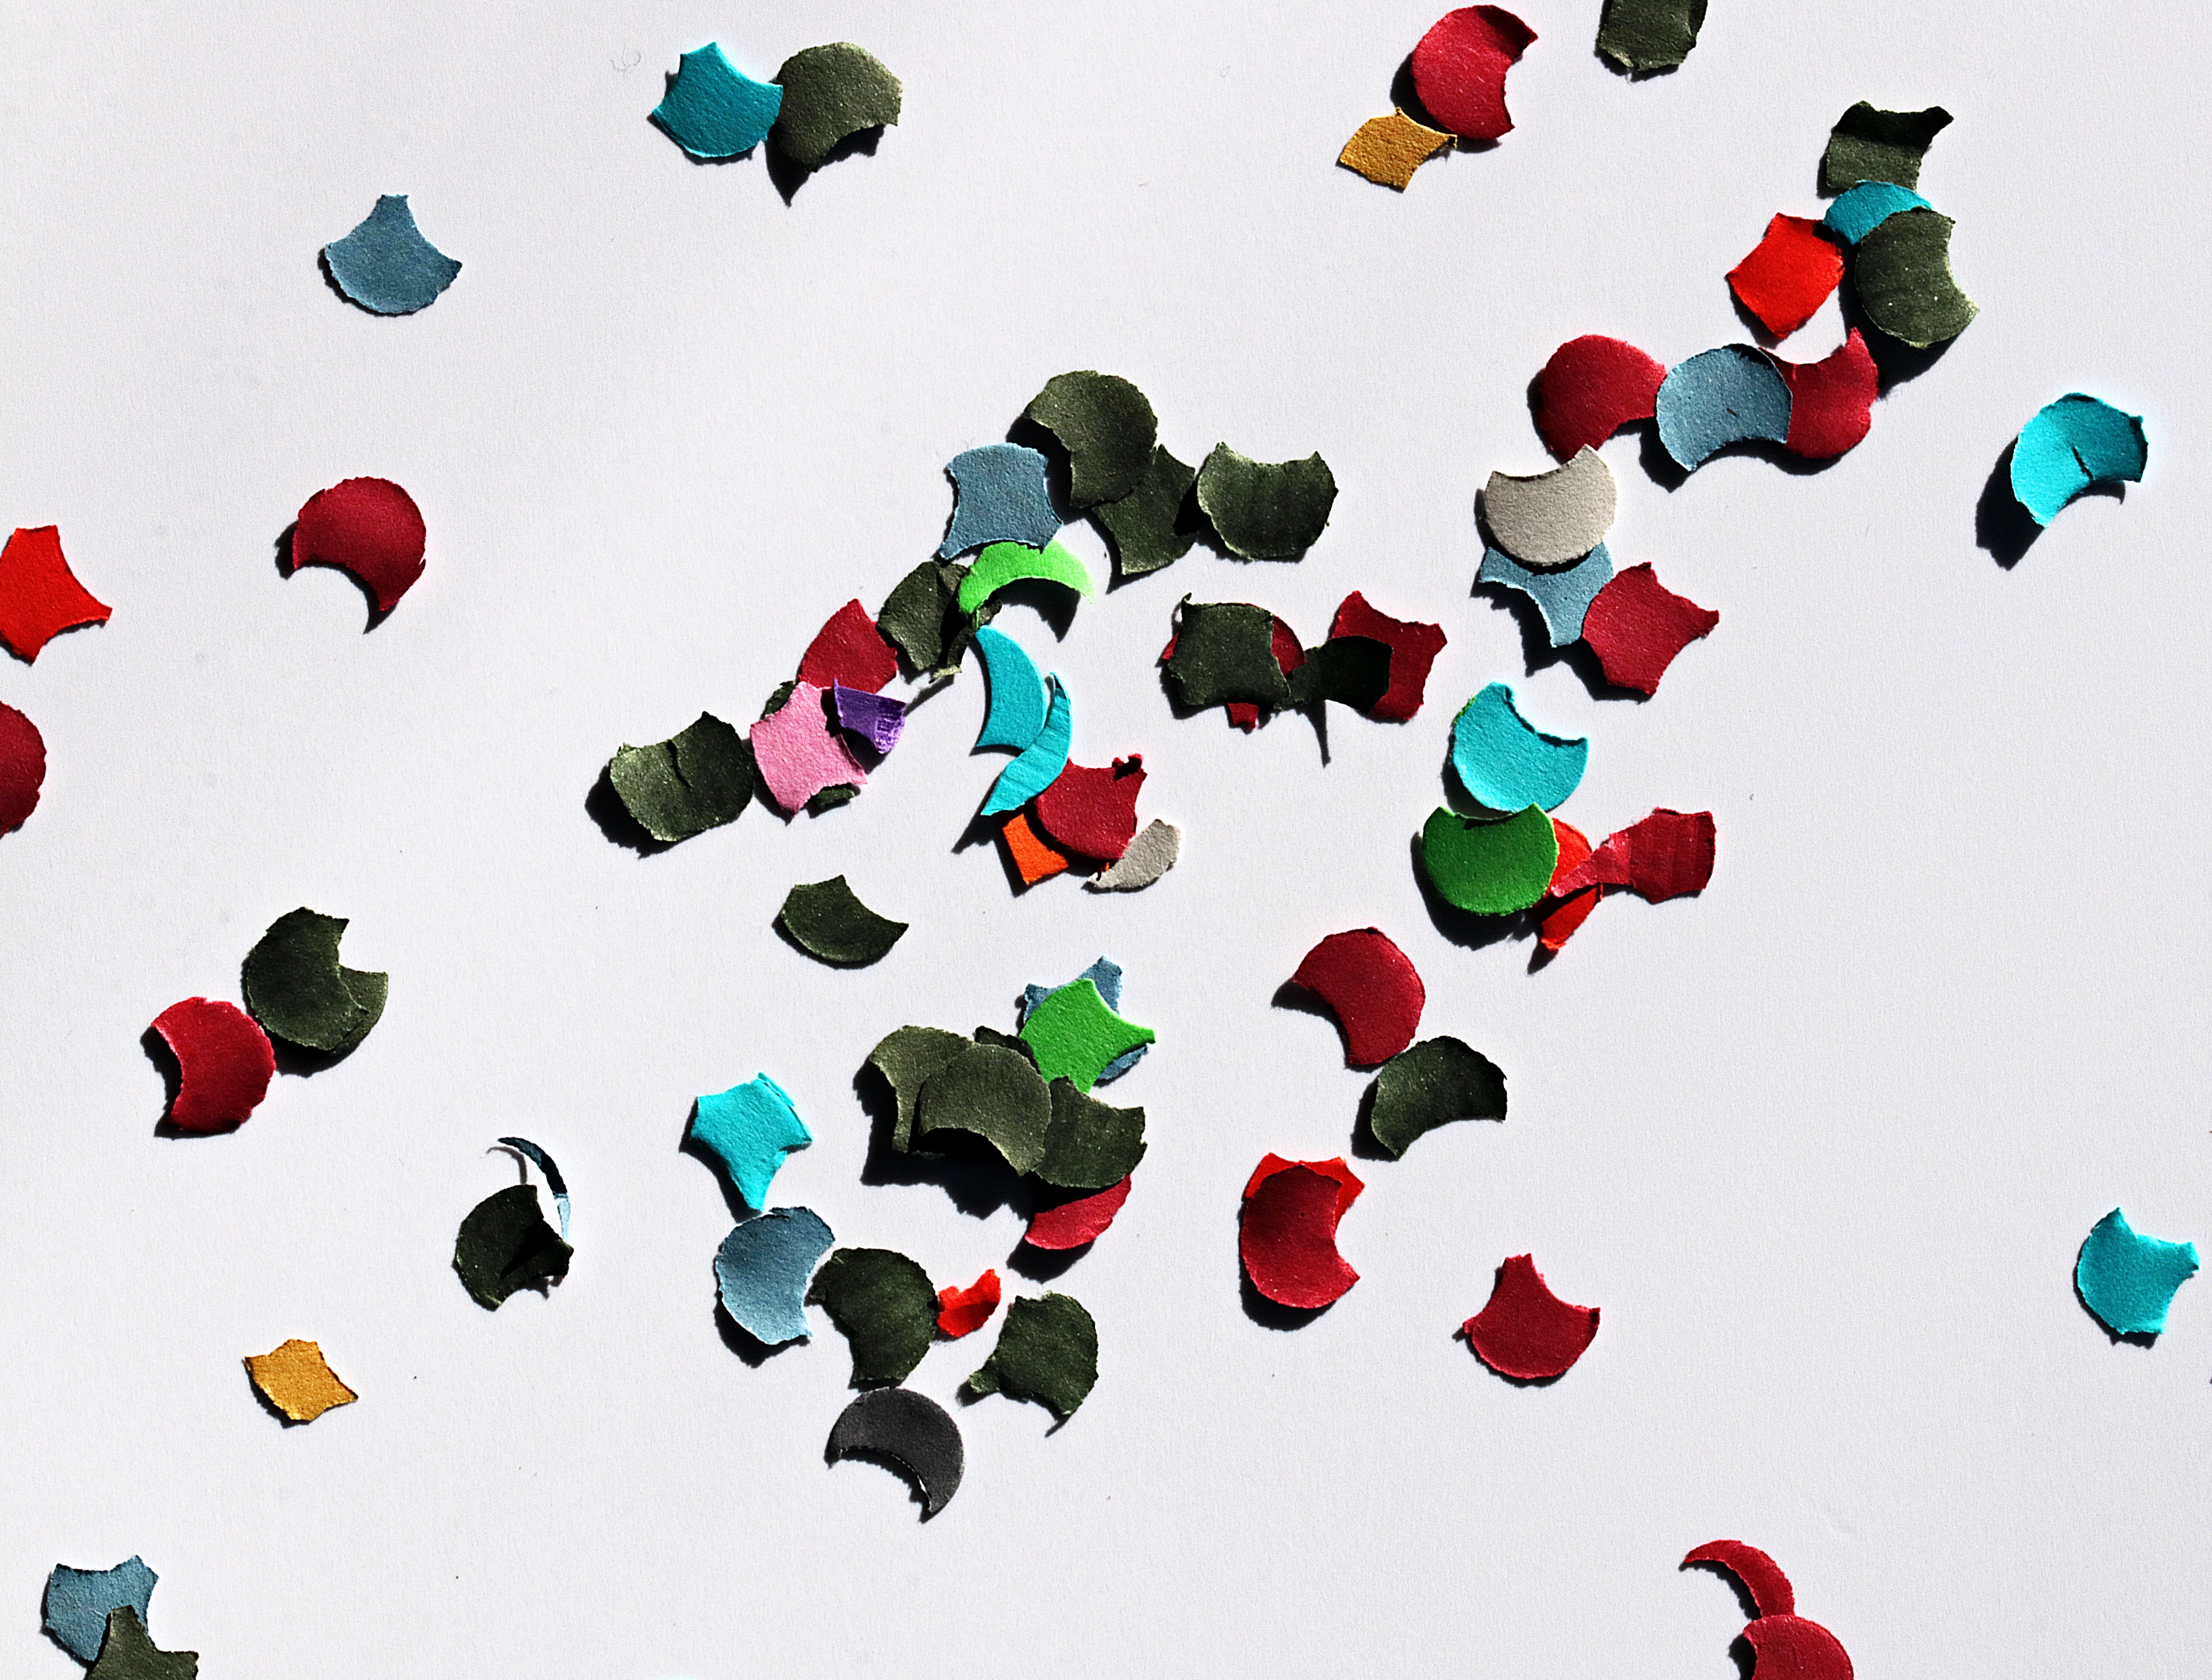
petal, pattern, line, carnival, color, colorful, toy, celebrate, deco, confetti, font, art, fun, illustration, party, shape, party articles, partyaritkel